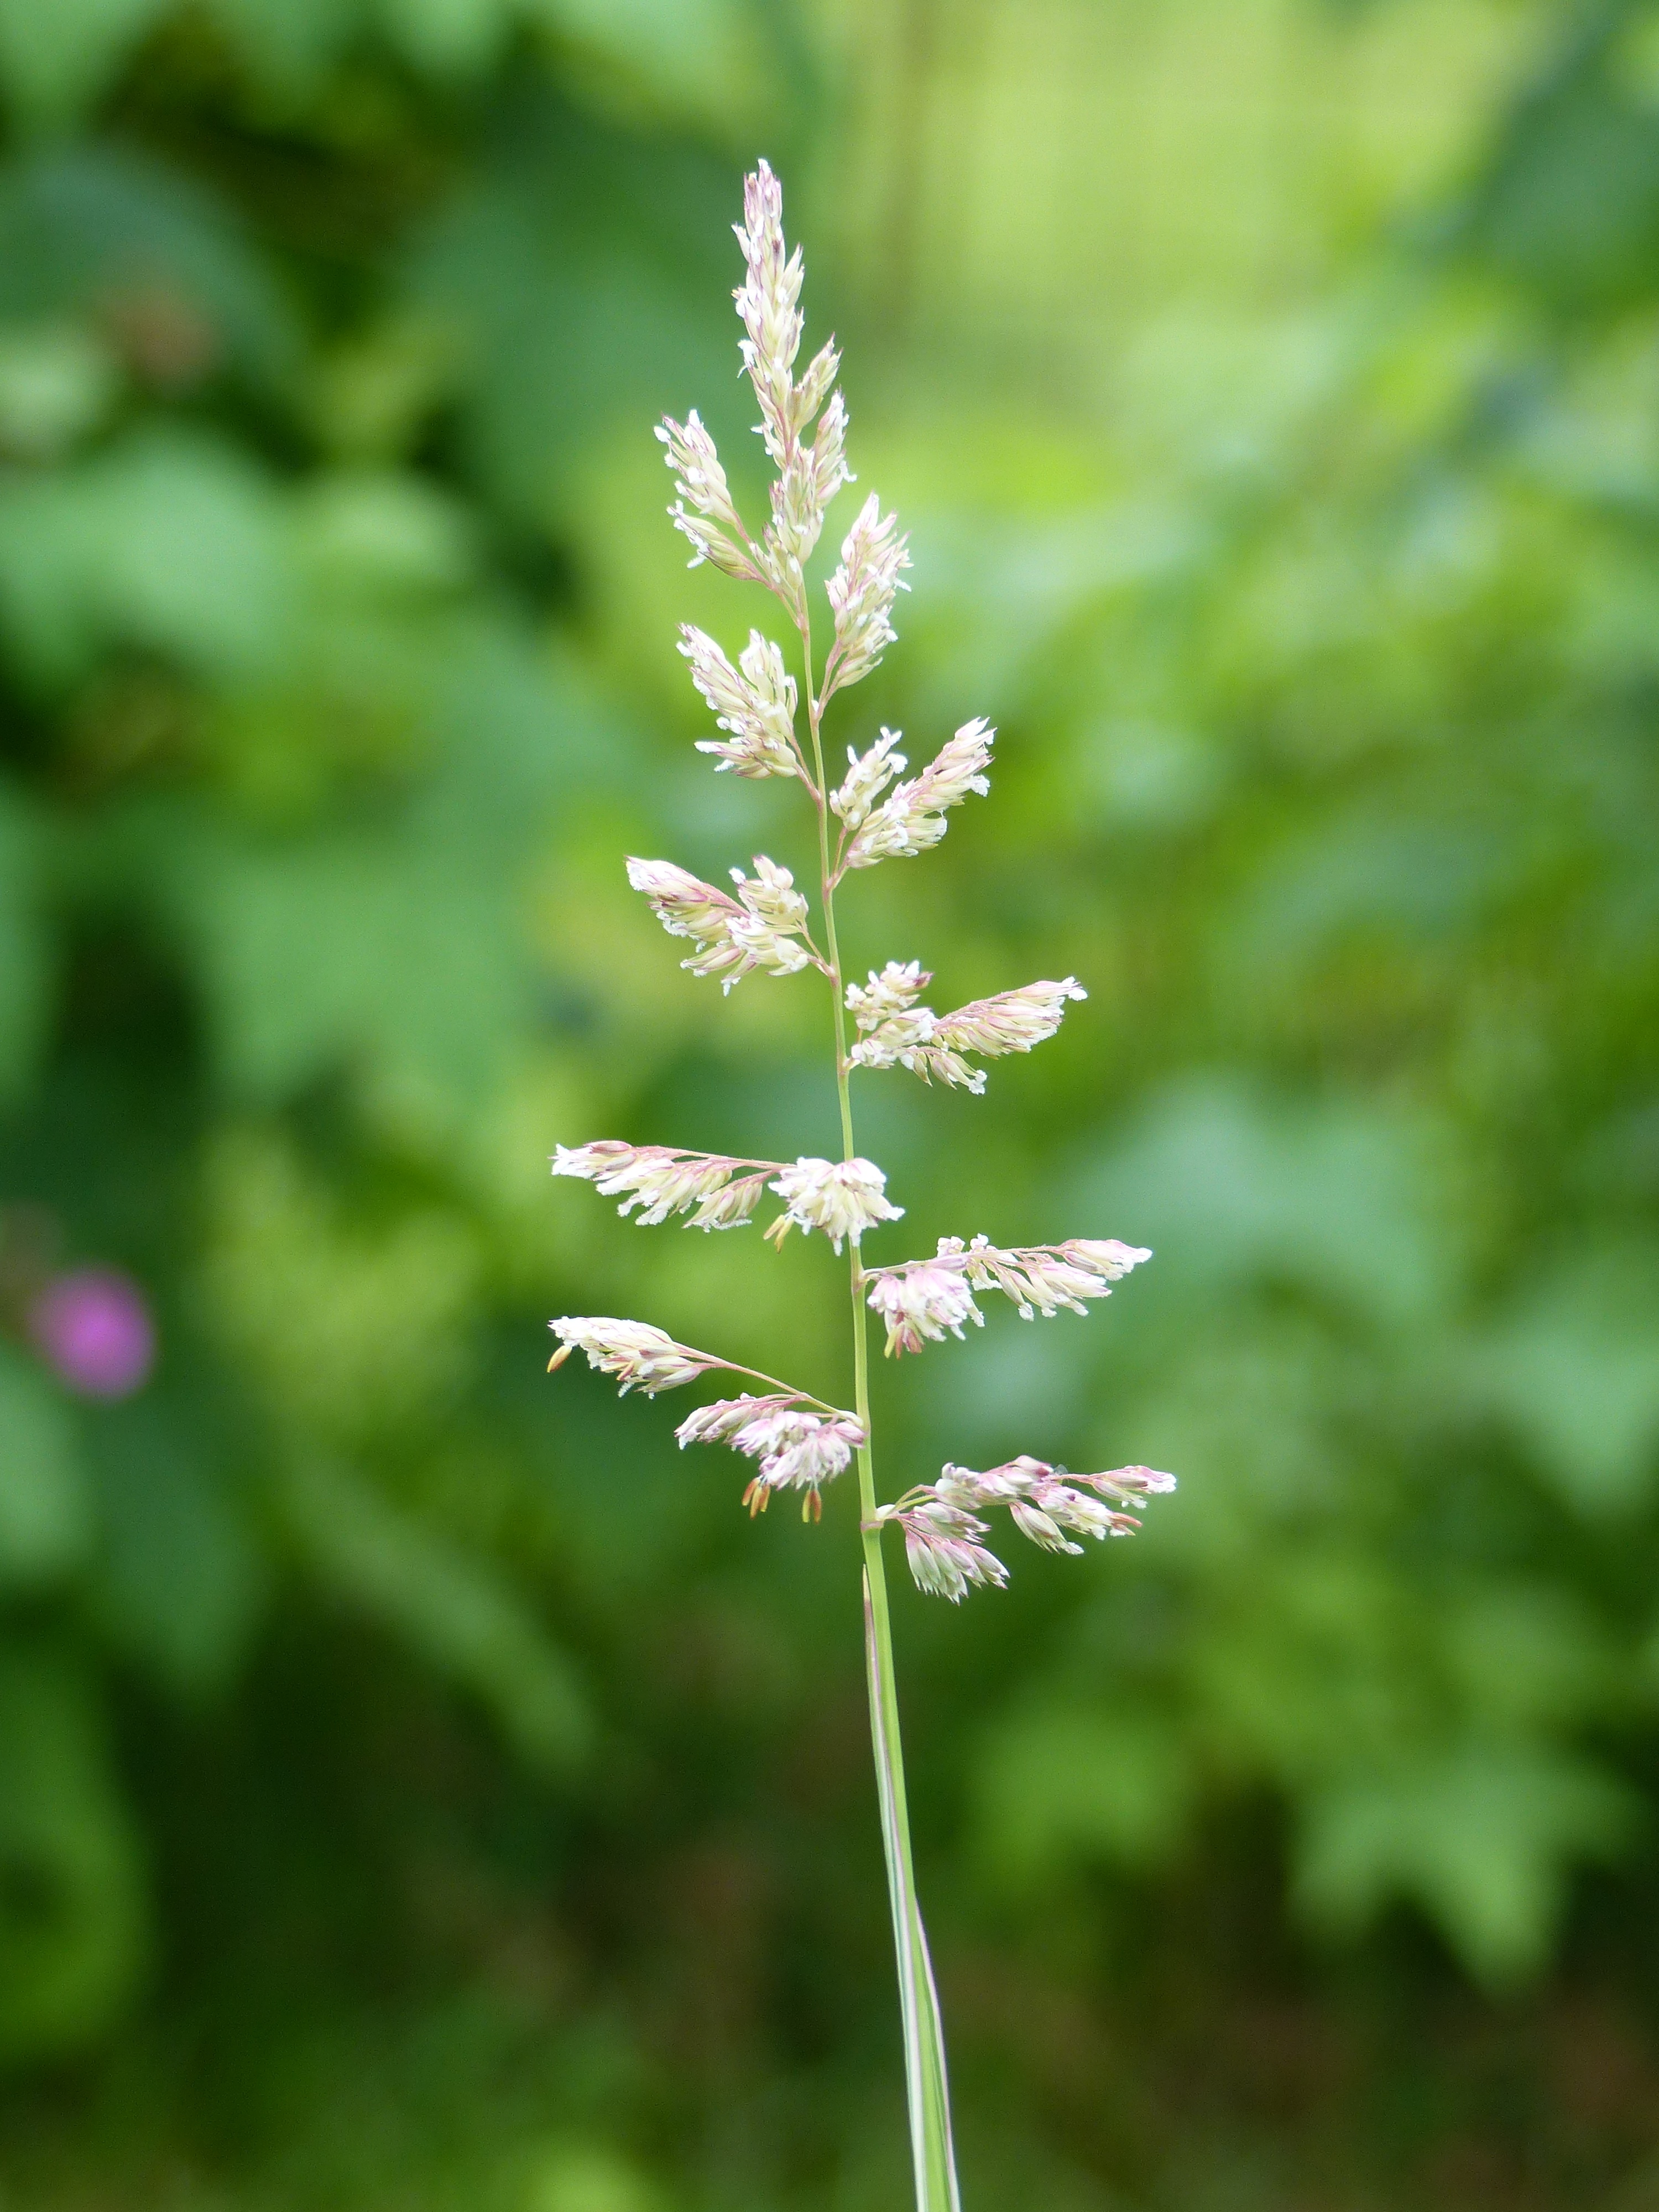
nature, grass, plant, leaf, flower, summer, green, herb, botany, flora, wildflower, blade of grass, flowering plant, grass family, plant stem, land plant